Hannes Dotzler

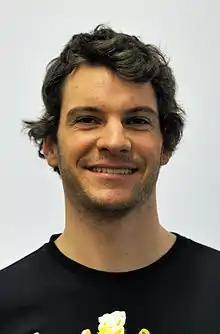
Dotzler in 2014

Hannes Dotzler (born 25 February 1990) is a German cross-country skier who has competed since 2006. His best World Cup finish was third in a 4 × 10 km relay event in Finland in March 2010.